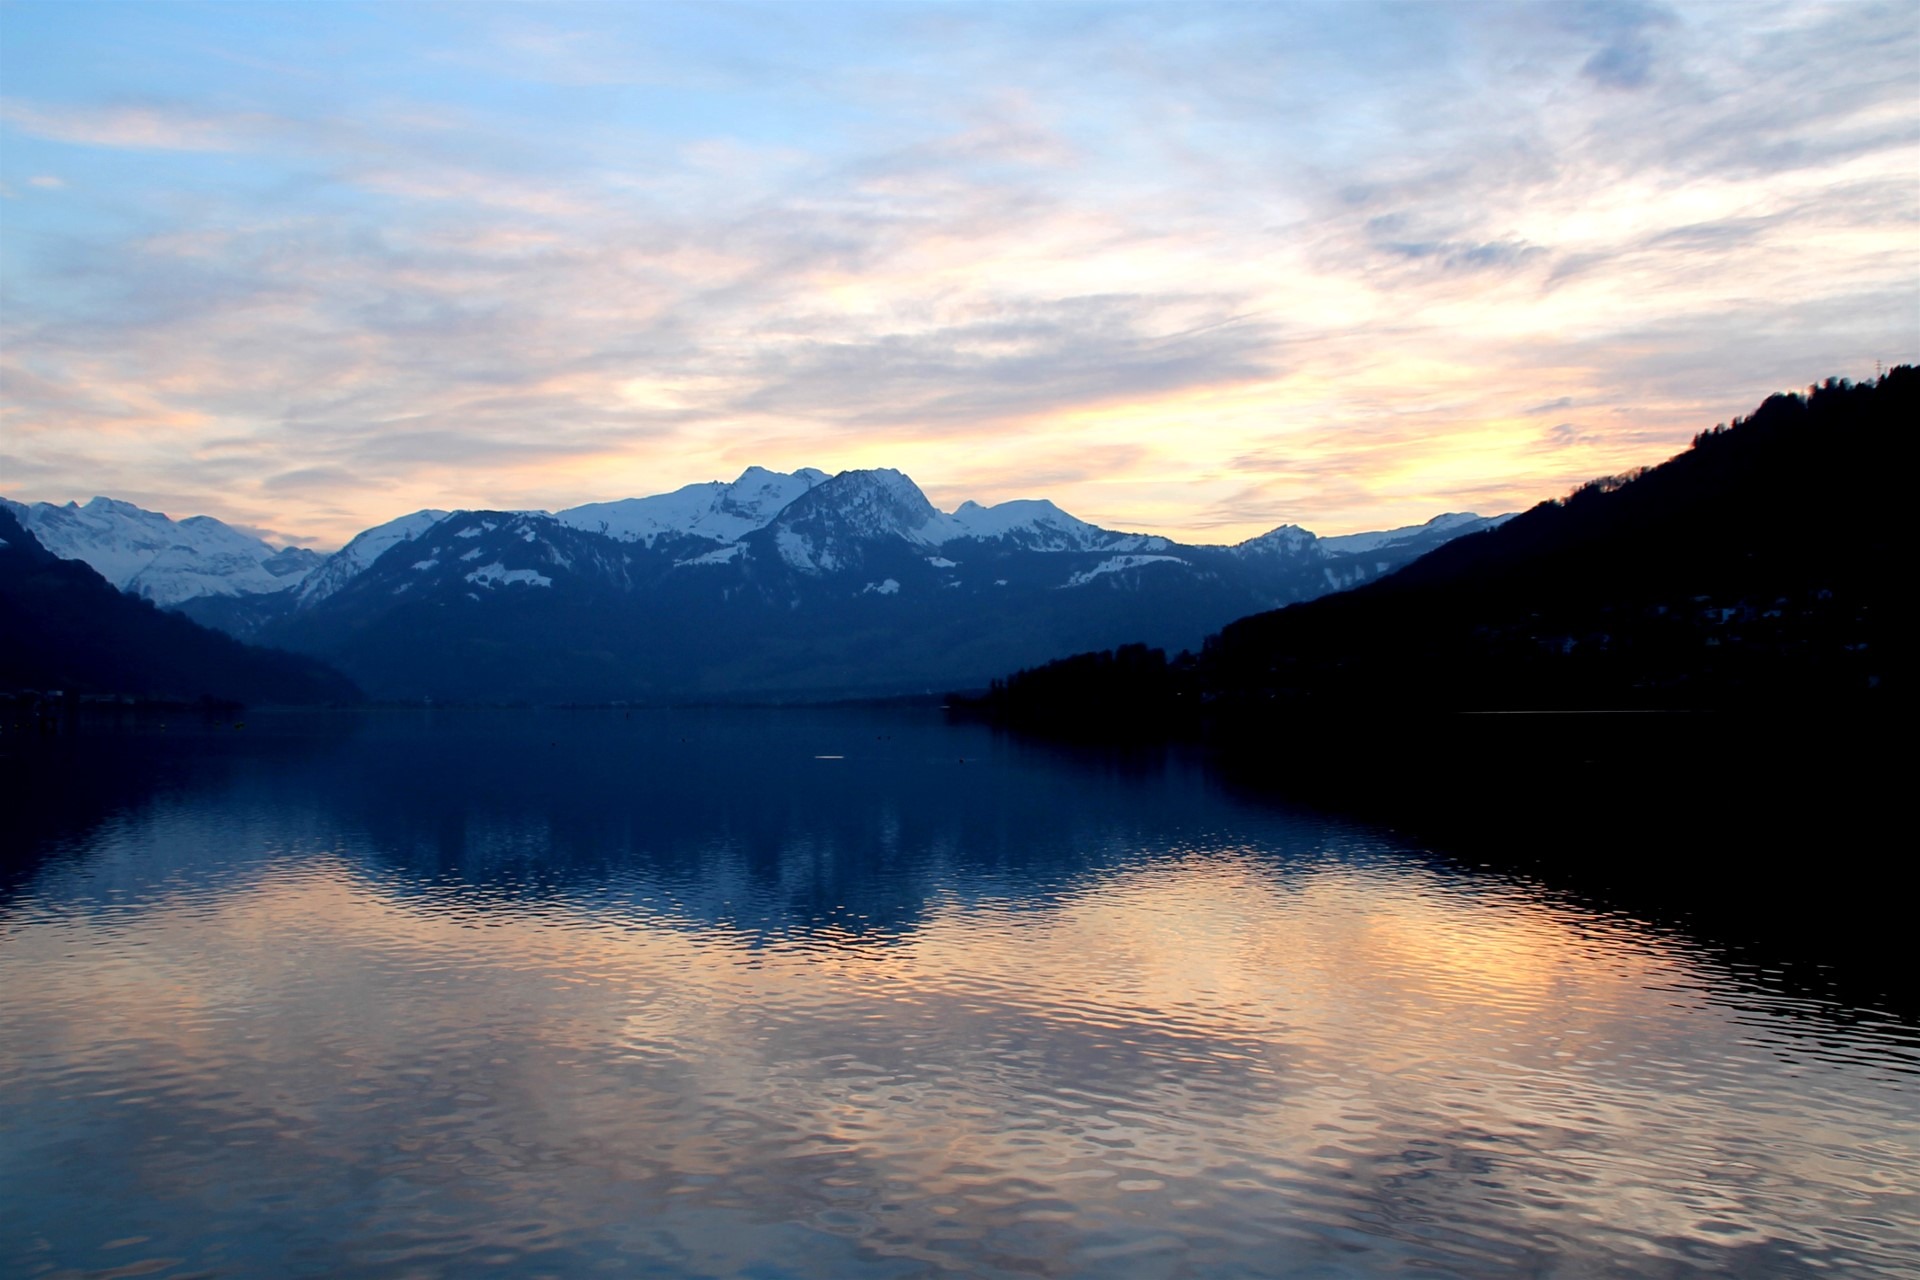
landscape, sea, nature, mountain, cloud, sky, sunrise, sunset, sunlight, morning, lake, dawn, river, mountain range, dusk, evening, reflection, reservoir, clouds, loch, landform, sonnenunetrgang, atmospheric phenomenon, mountainous landforms